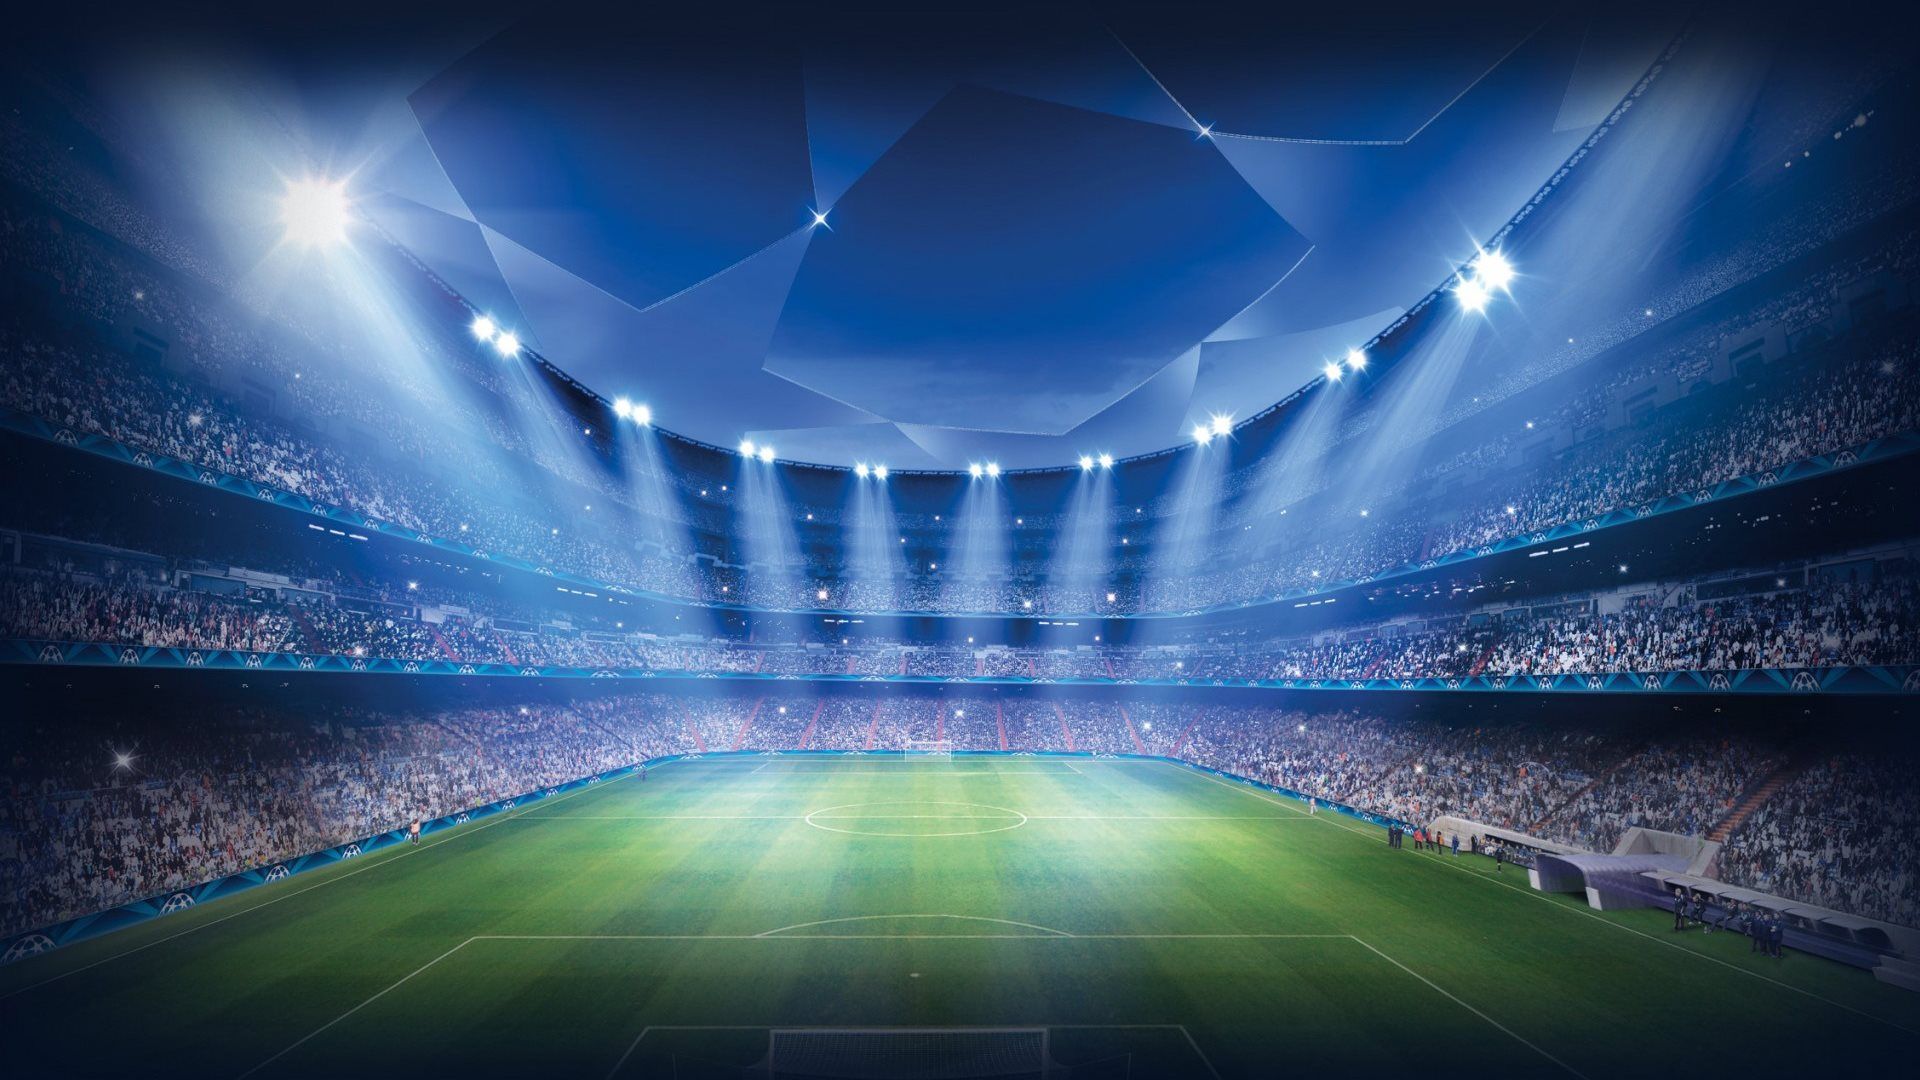
sad, sport venue, stadium, soccer specific stadium, light, arena, atmosphere, lighting, sky, architecture, grass, competition event, technology, world, floodlight, goal, stage